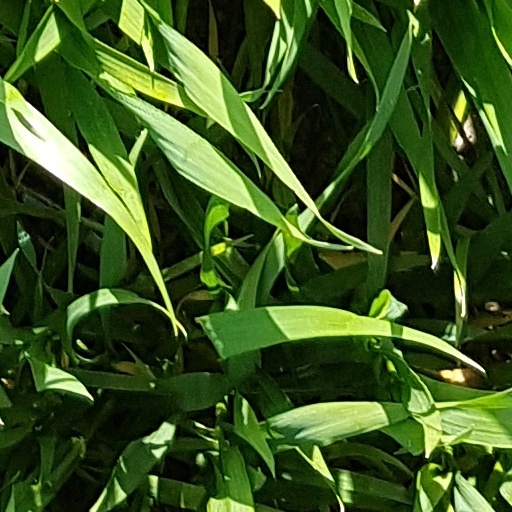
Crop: wheat